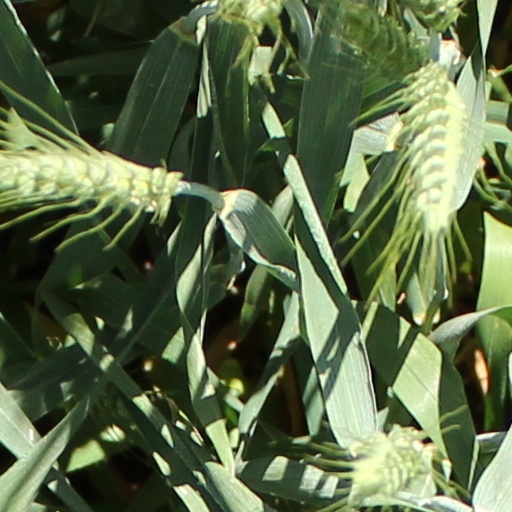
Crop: wheat